Working cow horse

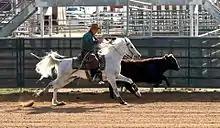
Arabian horse competing

Reined cow horse events which are "open" to all breeds and held by the National Reined Cow Horse Association (NRCHA). Working cow horse events are also held at breed specific shows, such as at an American Quarter Horse Association or Arabian Horse Association show, The general rules between various organizations are usually similar to the NRCHA in that the horse is required to perform two or three different sorts of work in one or two sessions. One session consists of reining work, where a reining pattern is performed. This is often referred to as the "dry work." The other is the cow work, where a single cow is released into the arena and the horse is asked to first hold the cow at one end of the arena (known as "boxing") then run the horse along the rail of the arena, turning it back without the aid of the fence (known as "fencing"). Lastly, the horse maneuvers the cow into the center of the arena and cause the cow to circle in a tight circle in each direction (known as "circling"). All this must be accomplished before the cow is exhausted. In three event competition, a "Herd Work" session is also included. The herd work is similar to cutting where a single cow is "cut" from a herd of cattle and prevented from returning to the herd by the intervention of the horse and rider. Herd work is most often included in three-year-old futurity and four- and five-year-old derby classes. Herd work is also included in a "Bridle Spectacular" class. (The Arabian Horse Association omits the reining work in its breed shows.) The horse is judged on the ability to control the cow, as well as speed, balance, responsiveness to the rider.